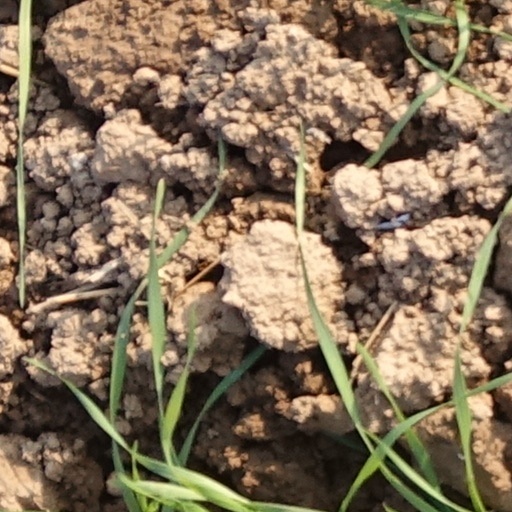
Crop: wheat